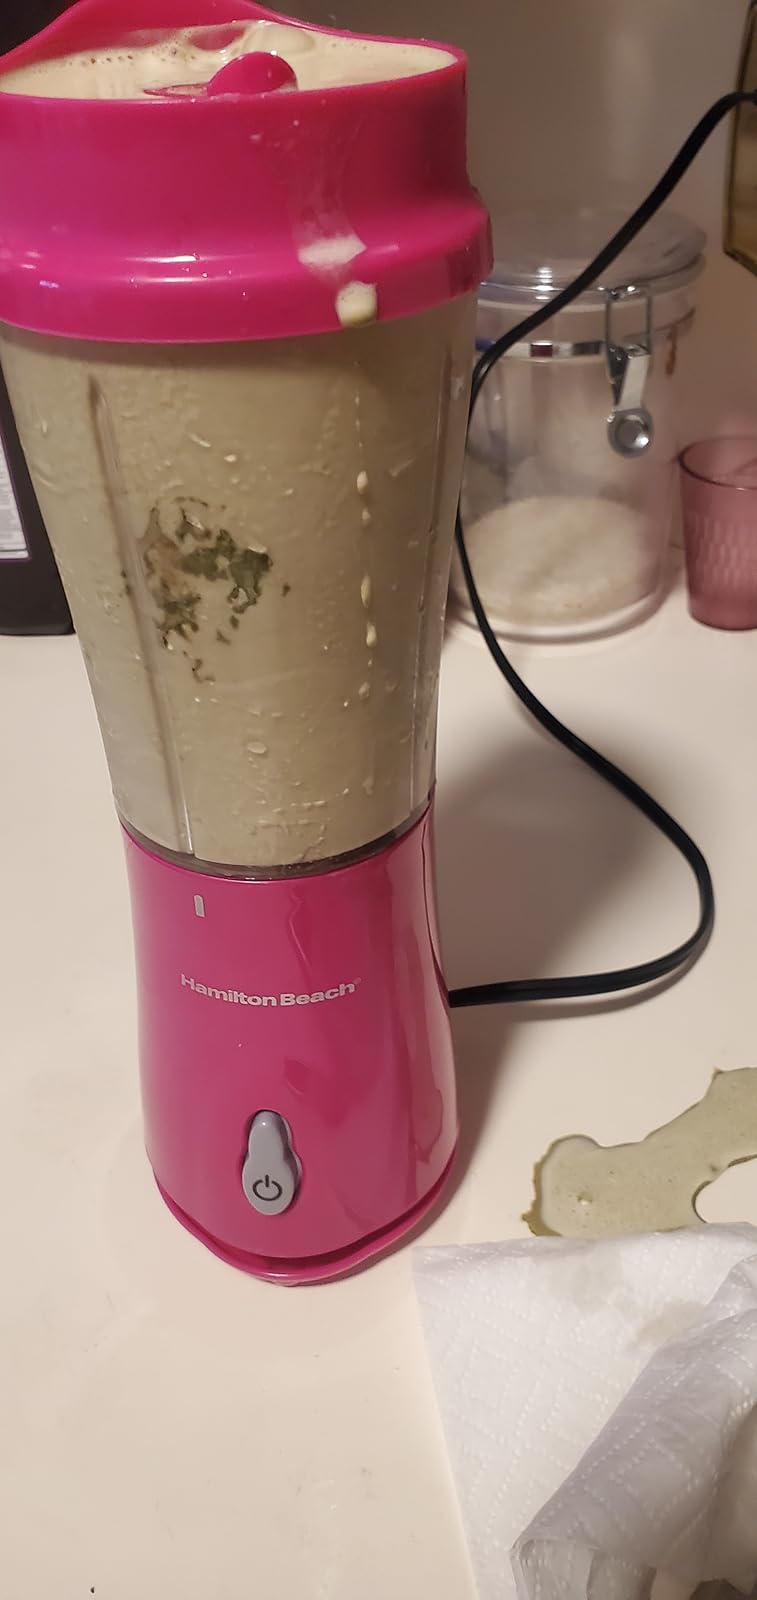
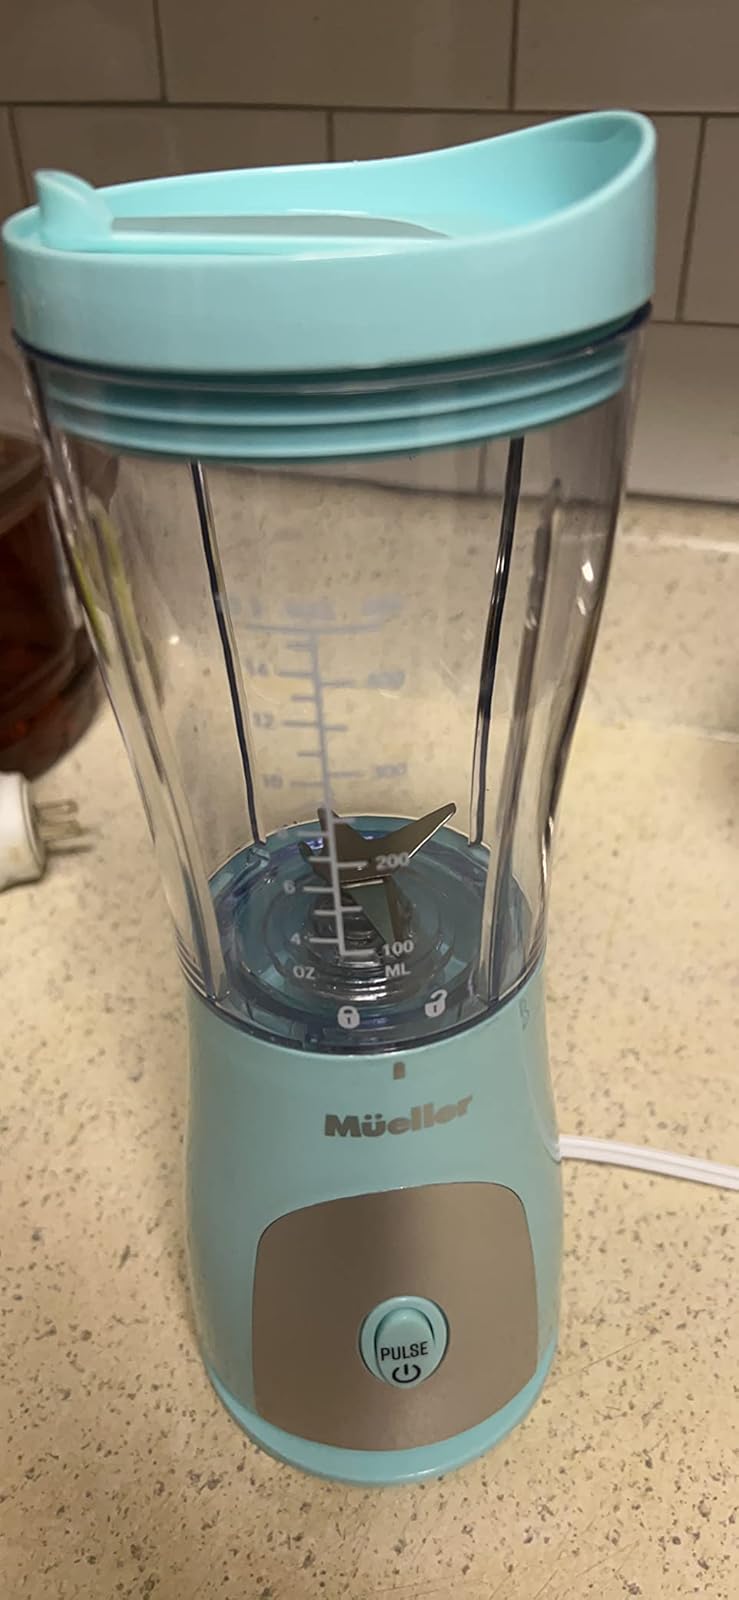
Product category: items_blender
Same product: no